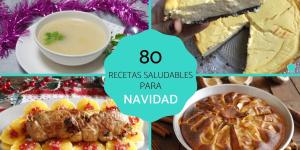
recetas saludables para navidad